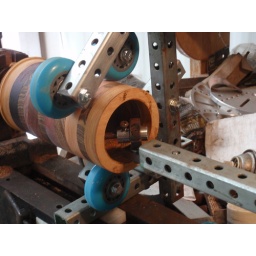
My new wooden tankard in the lathe with a home made steady rest.